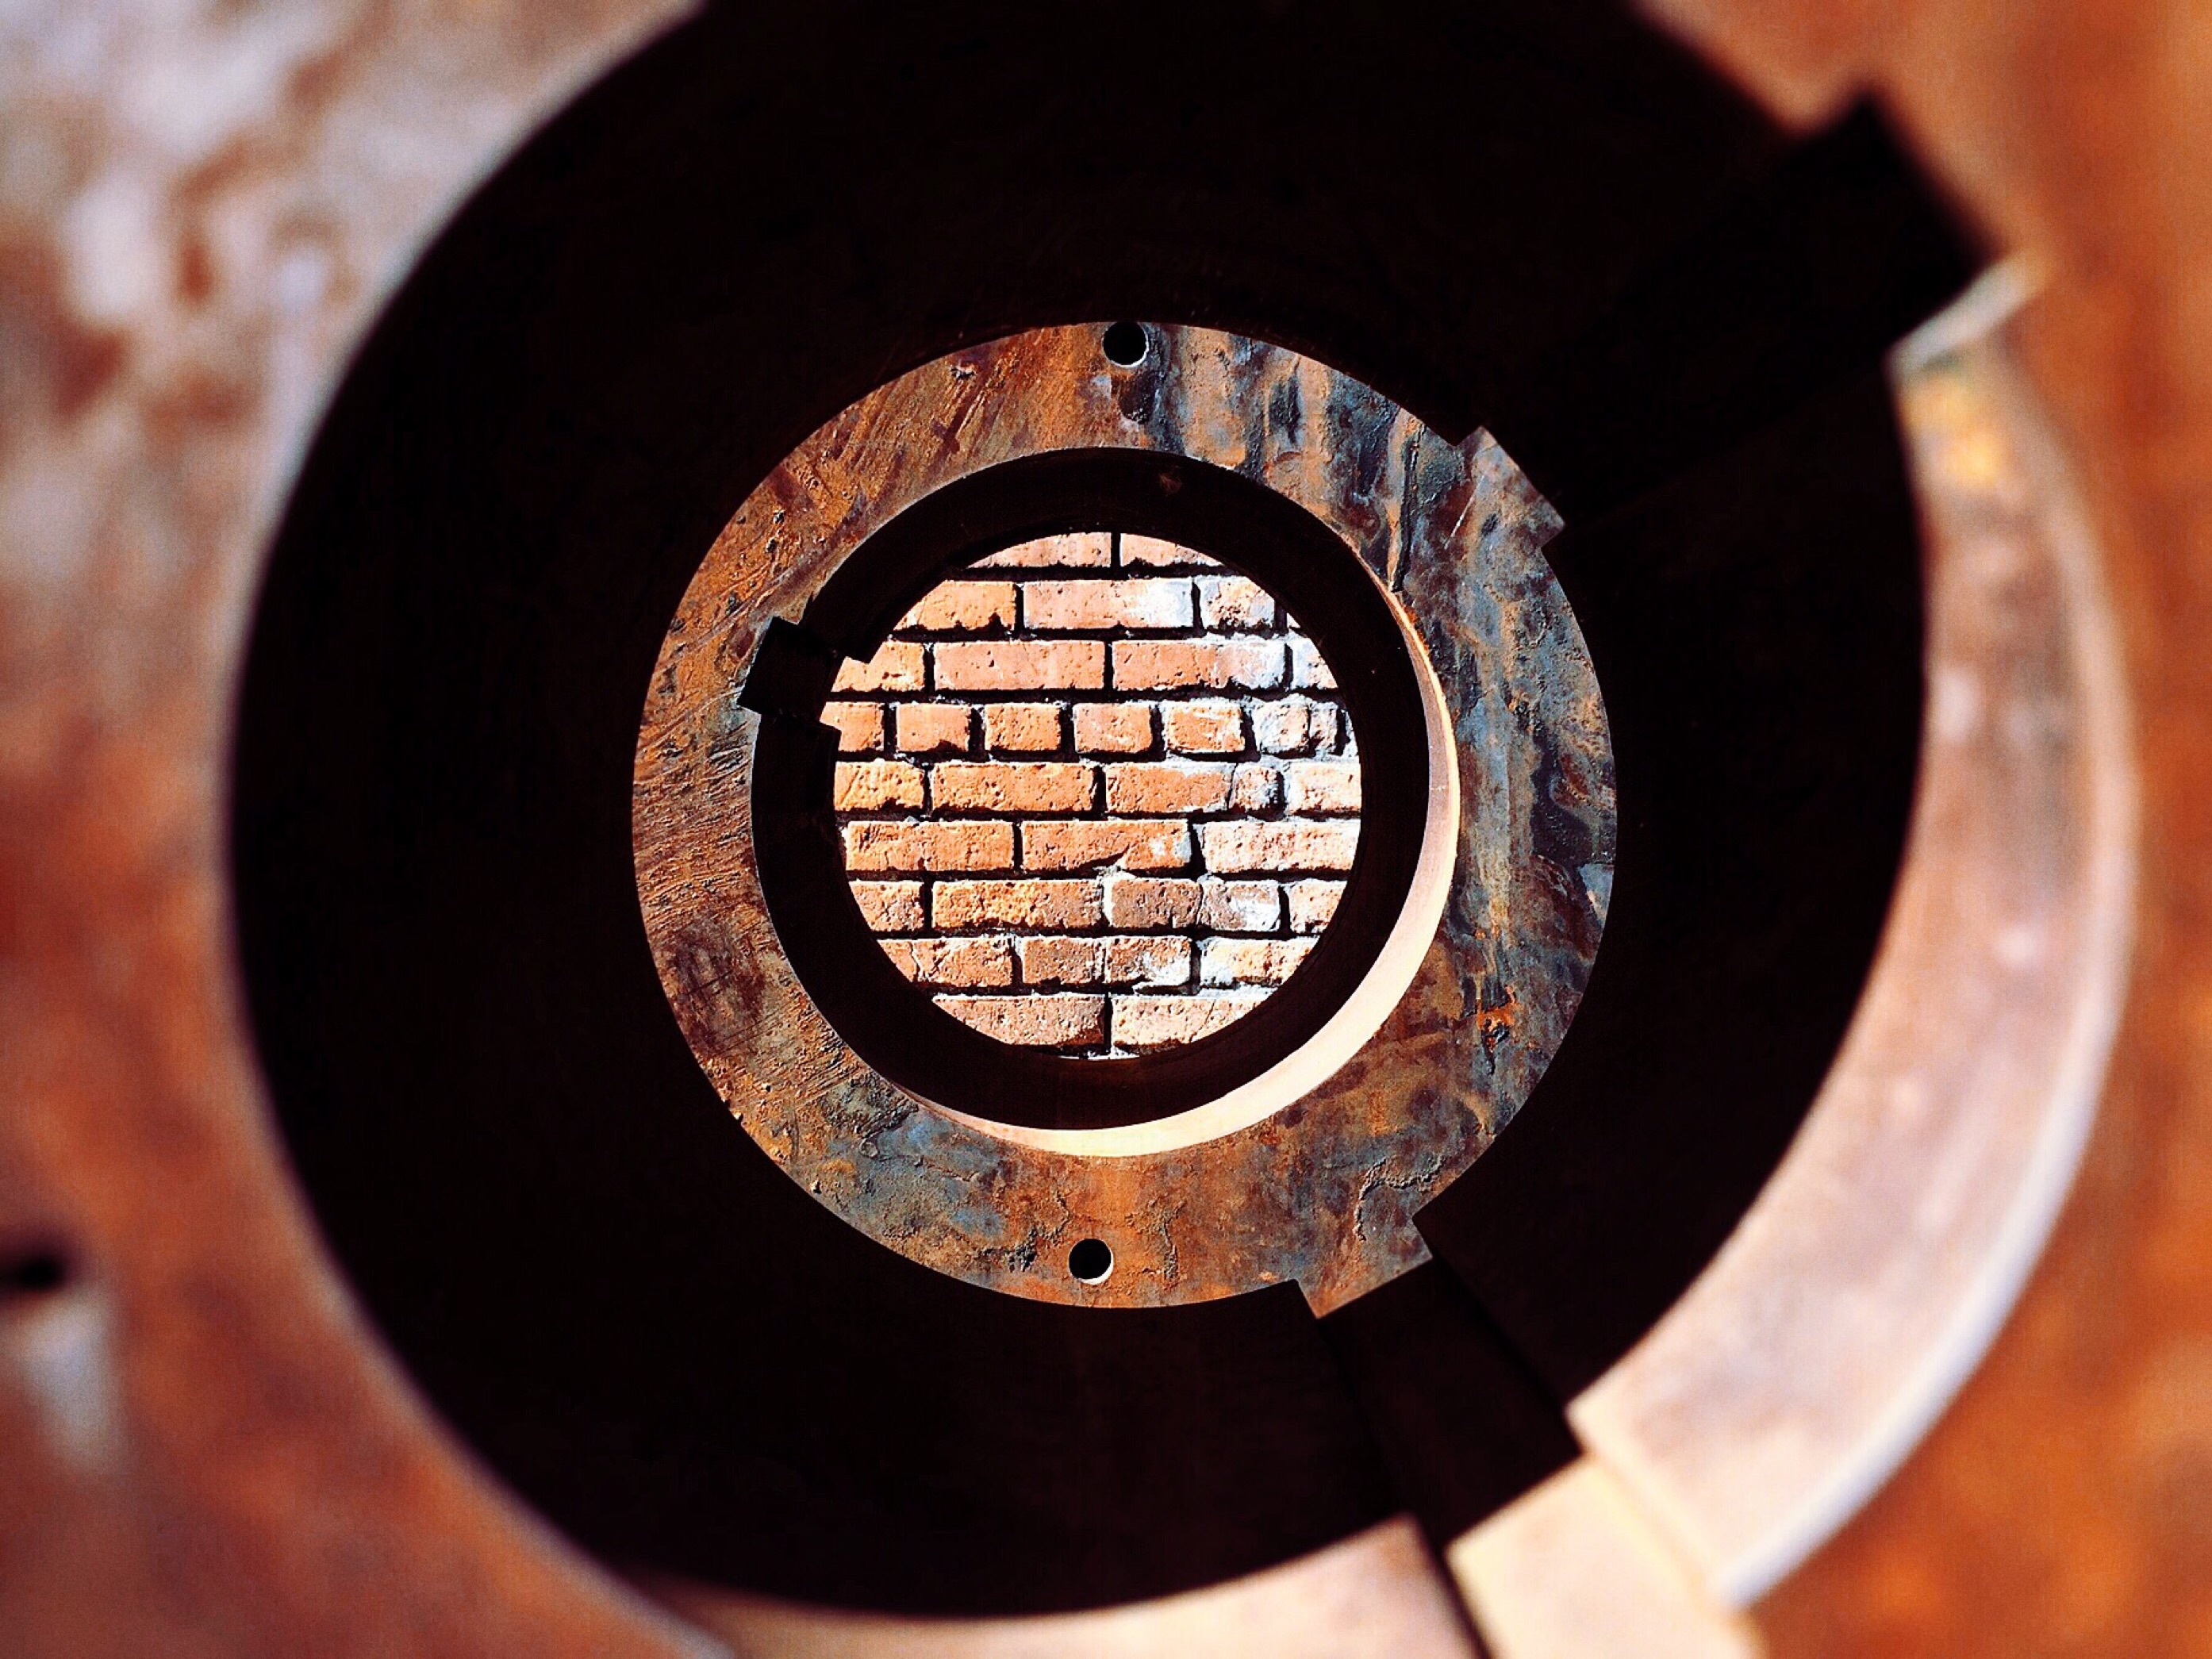
wheel, perspective, brick, circle, close up, eye, iron, man made object, gramophone record